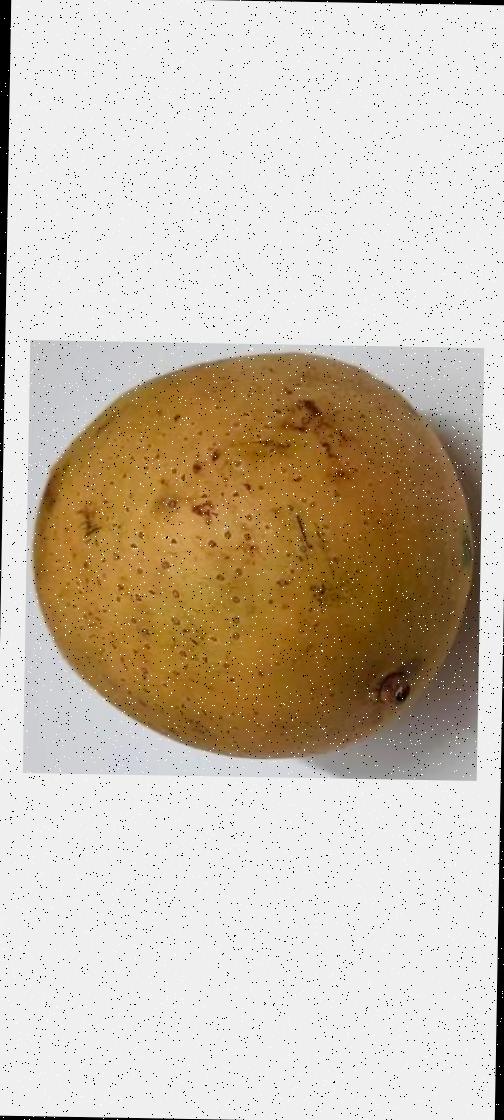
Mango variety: Ashshina Classic